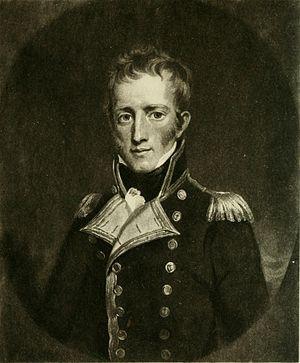
Le HMS Bellerophon est un navire de ligne de 3ᵉ rang de 74 canons construit pour la Royal Navy. Lancé en 1786, ce navire de classe Arrogant est actif au cours des guerres de la Révolution française et des guerres napoléoniennes, la plupart du temps sur des missions de blocus maritime ou d'escorte de convoi. Connu des marins comme le Billy Ruffian, il participe à trois combats notables : la bataille du 13 prairial an II, la bataille d'Aboukir et la bataille de Trafalgar. Il est le navire à bord duquel Napoléon Iᵉʳ finit par se rendre, mettant ainsi fin à près de 22 années de guerre continue avec la France.
Frederick Lewis Maitland, né le 7 septembre 1777 à Rankeilour dans le Fife et mort le 30 novembre 1839 à bord du HMS Wellesley à Bombay est un officier de la Royal Navy. Après avoir combattu pendant les guerres de la Révolution française et les guerres napoléoniennes, il accède au grade de contre-amiral. Le point d'orgue de sa carrière se déroule à la fin des Cent-Jours, lorsque Napoléon Iᵉʳ monte à bord de son vaisseau, le HMS Bellerophon, et se livre aux Britanniques.